Social structure of China

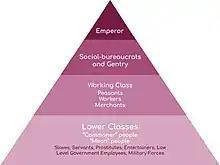
Diagram of the social structure during the Qing dynasty

In the Qing dynasty, the population could be divided into five classes. The top class was the emperor and his immediate family. After that came the gentry (officials of the government). Next came the agriculturalists, landlords, farmers and peasants. Then the artisans and merchants. In last place came the lower classes of vagabonds and criminals. For centuries China had developed its system of social stratification based on the theoretical principles of Confucian philosophy.